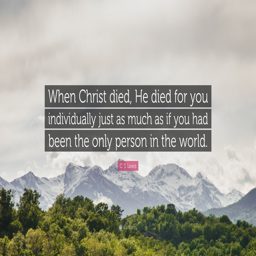
c.s. person died , he died for you individually just as much as if you had been the only person in the world .